The Tales of Beatrix Potter

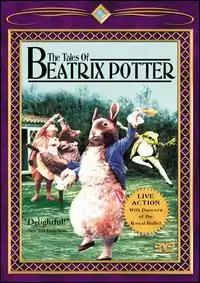
Theatrical release poster

The Tales of Beatrix Potter (US title: "Peter Rabbit and Tales of Beatrix Potter") is a 1971 ballet film based on the children's stories of English author and illustrator Beatrix Potter. The film was directed by Reginald Mills, choreographed by Sir Frederick Ashton (who danced the role of Mrs. Tiggy-Winkle), and featured dancers from The Royal Ballet. The musical score was arranged by John Lanchbery from various sources, such as the operas of Michael Balfe and of Sir Arthur Sullivan, and performed by the Orchestra of the Royal Opera House conducted by Lanchbery. It was produced by Richard Goodwin with John Brabourne as executive producer. The stories were adapted by Goodwin and his wife designer Christine Edzard.